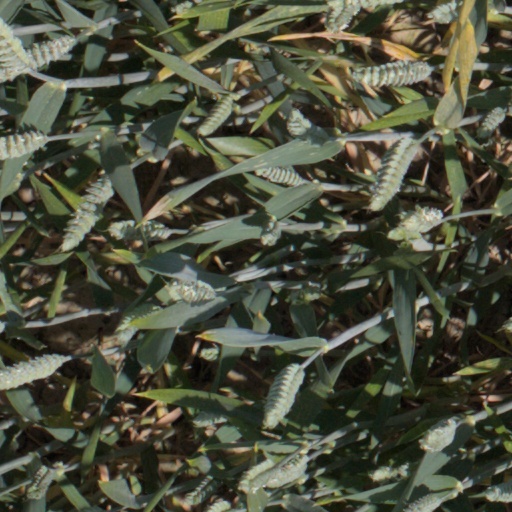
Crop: wheat